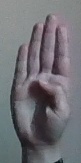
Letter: kaaf